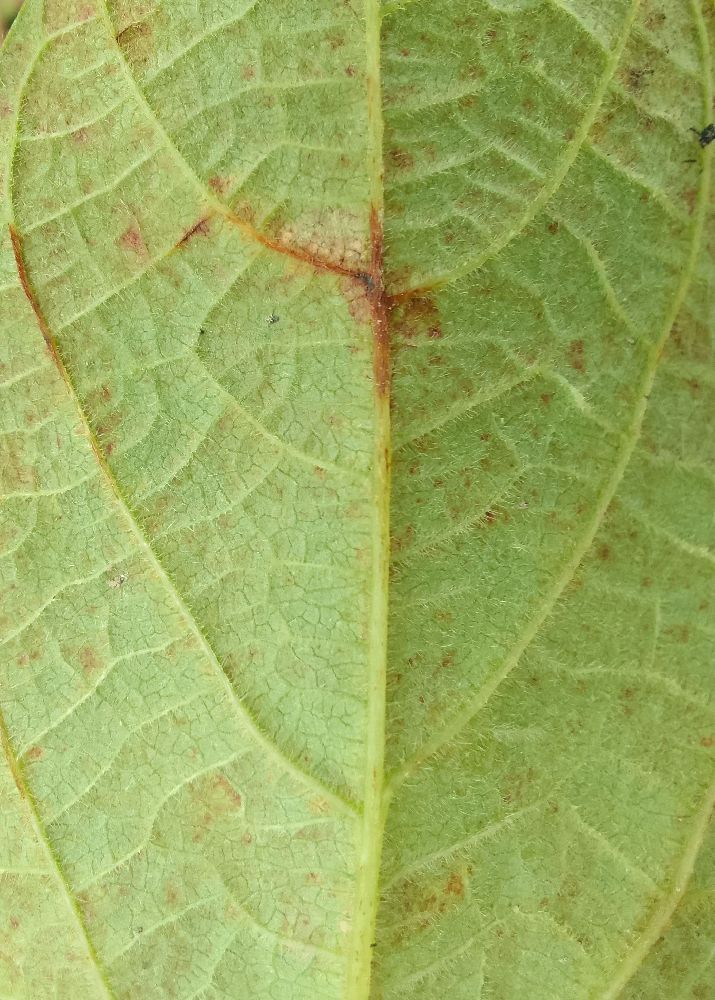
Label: anthracnose